Likoma District

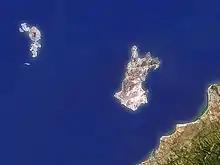
Satellite view of the Likoma District.

There is a single National Assembly constituency representing the Likoma Islands: